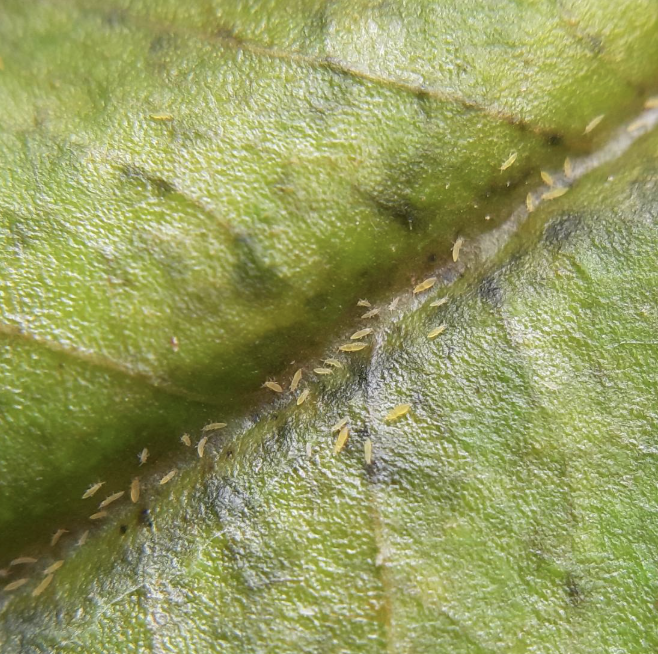
Label: thrips_disease